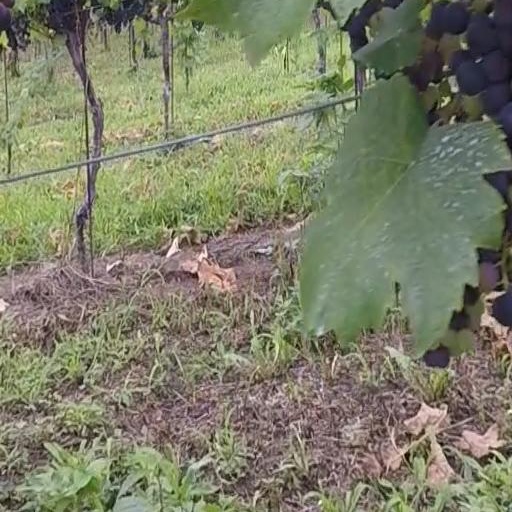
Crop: grape